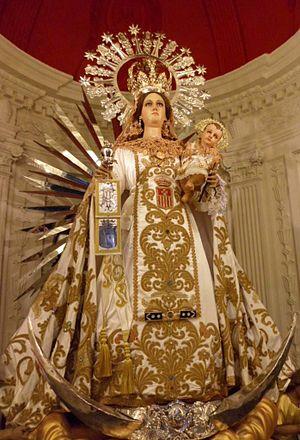
Notre-Dame de la Merci est un vocable de la Vierge Marie lié à la fondation de l'ordre de Notre-Dame-de-la-Merci en 1218. La fête de Notre-Dame de la Merci est le 24 septembre.
Le scapulaire de Notre-Dame de la Merci est un scapulaire catholique associé aux mercédaires.